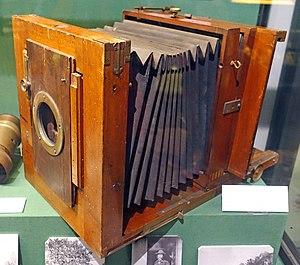
Holmes & Watson est une comédie américaine écrite et réalisée par Etan Cohen, sortie en 2018. Il s'agit d'une adaptation des aventures de Sherlock Holmes et John Watson avec une pointe humoristique.